Sainte-Marguerite-sur-Mer

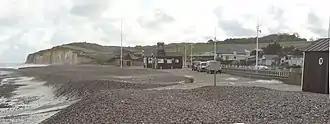
Beach

A farming and coastal village situated in the Pays de Caux, some west of Dieppe at the junction of the D75 and the D323 roads. Huge chalk cliffs rise up from a pebble beach overlooking the English Channel, to form the northern border of the commune.